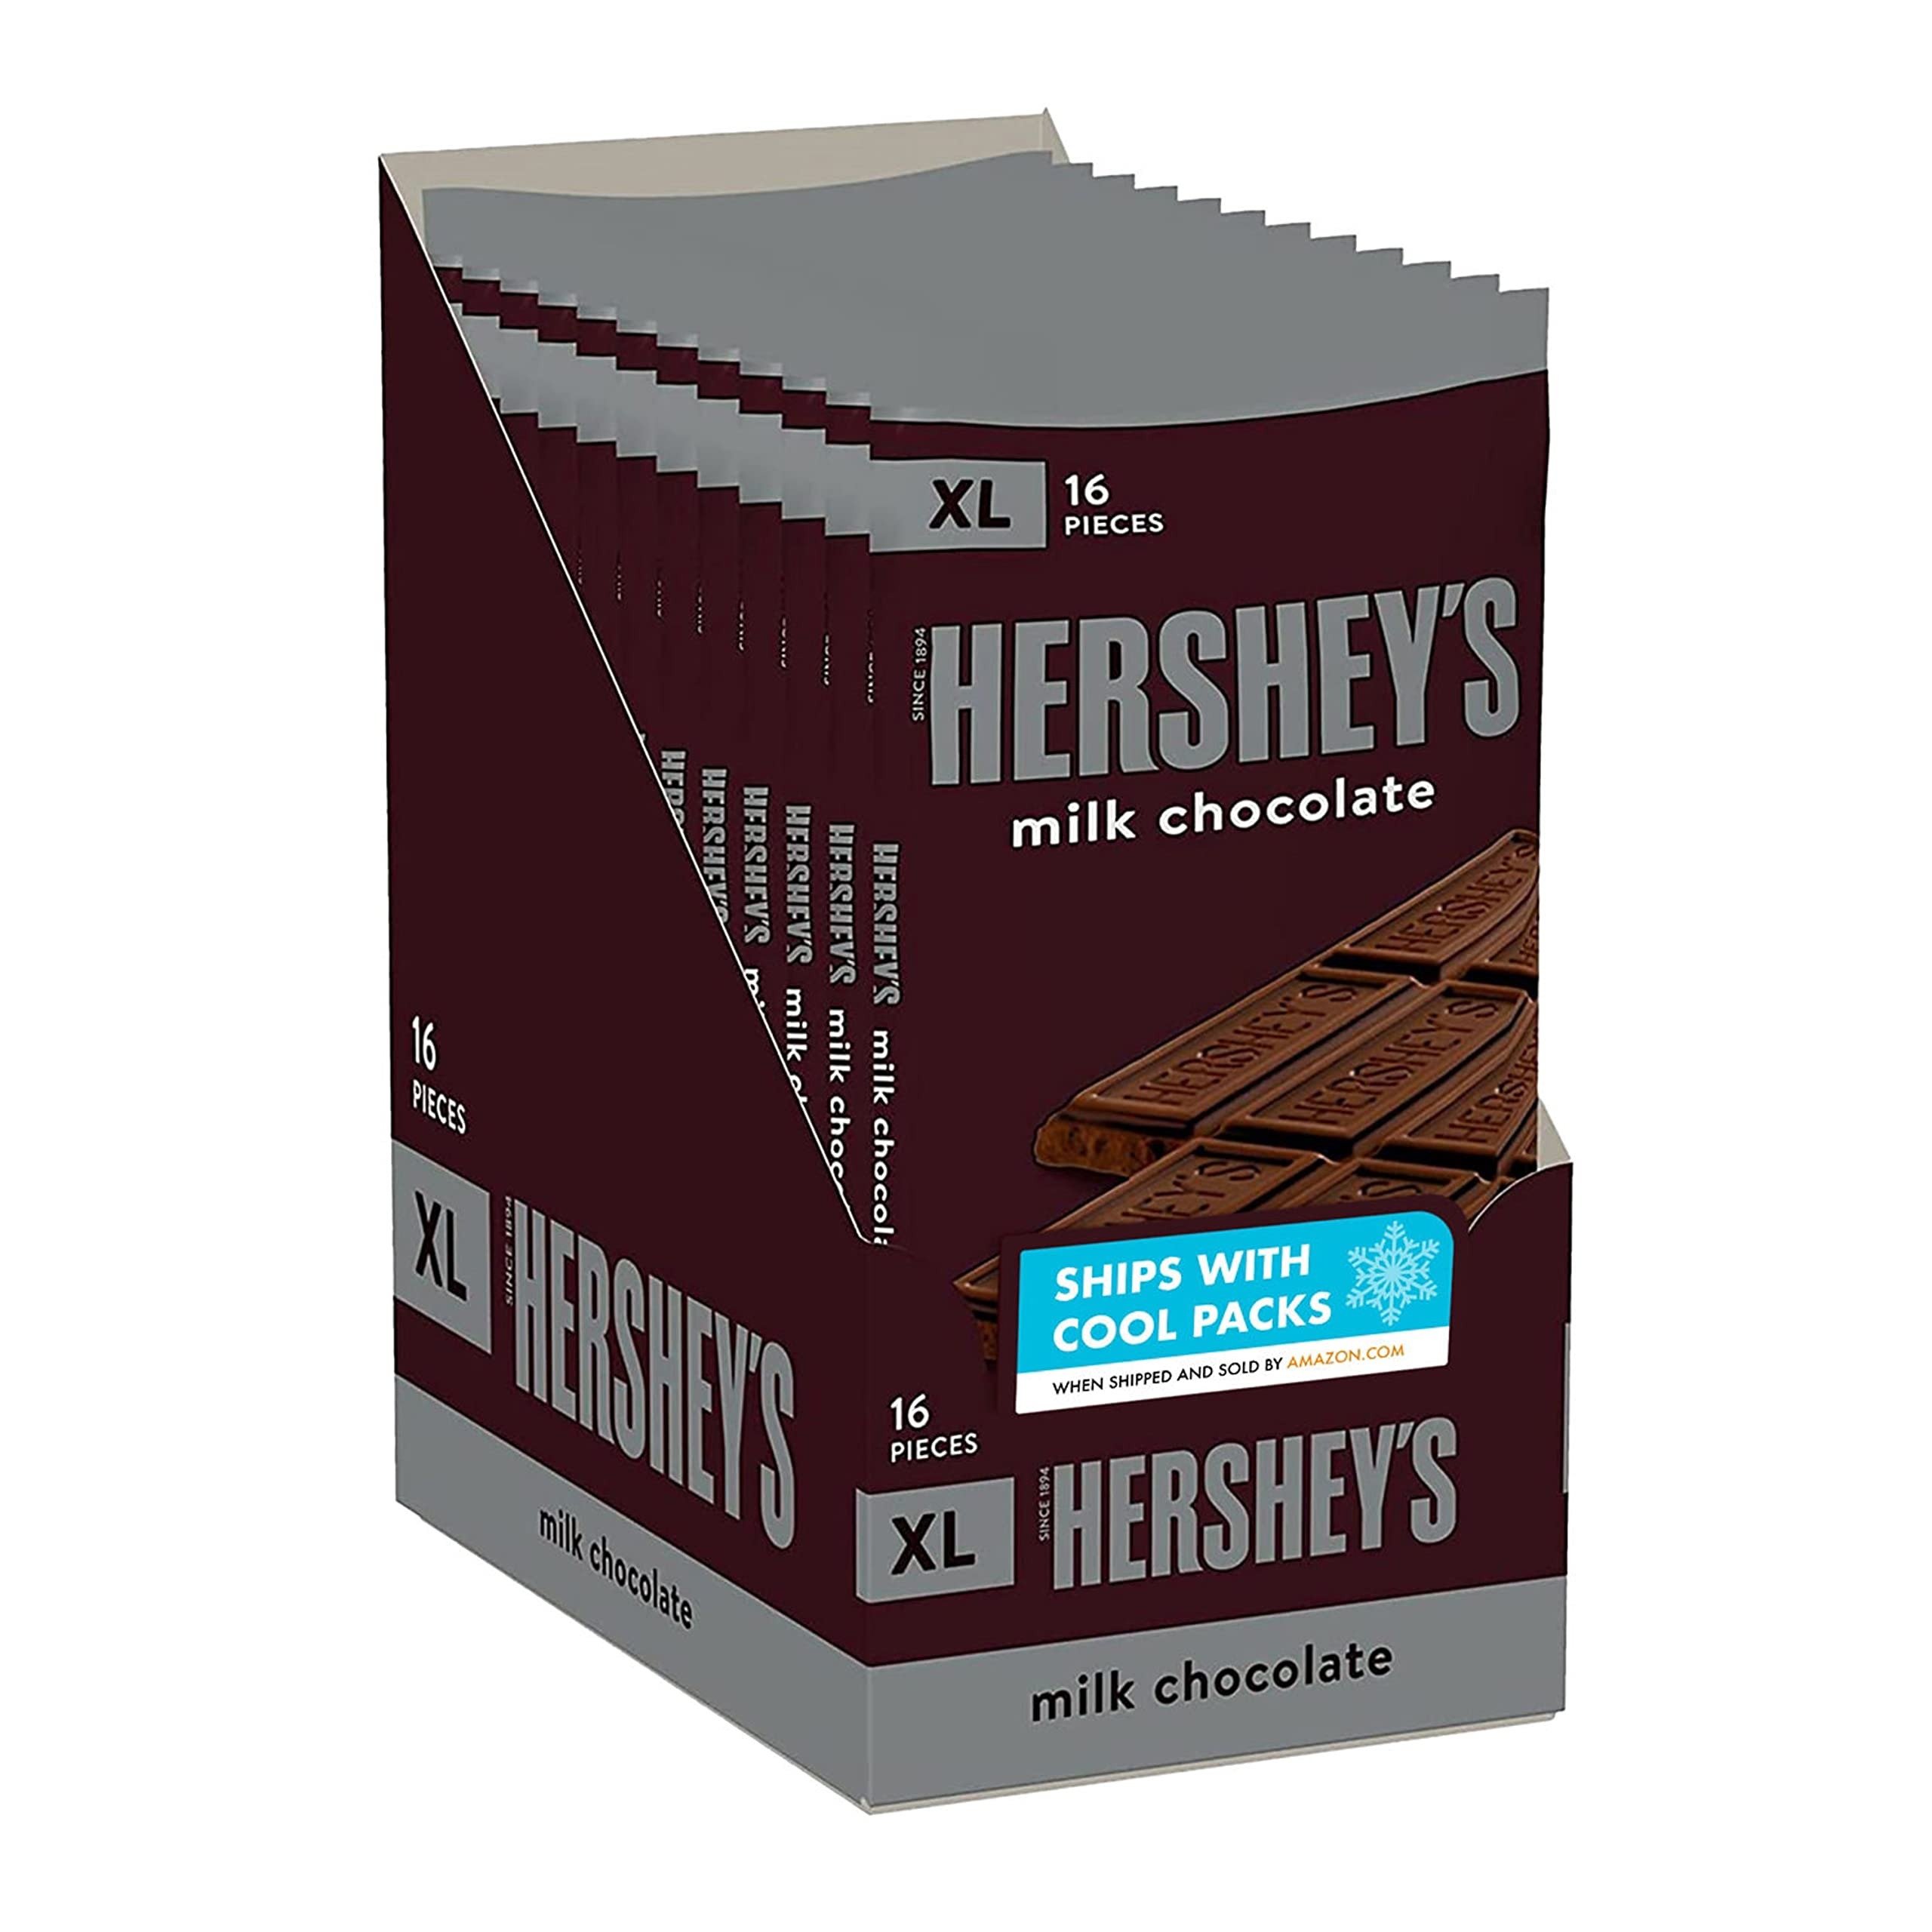
Item Name: HERSHEY'S Milk Chocolate XL, Candy Bars, 4.4 oz (12 Count, 16 Pieces)
Bullet Point 1: Contains twelve (12) 4.4-ounce, 16-piece HERSHEY'S Milk Chocolate XL Candy Bars in a bulk box
Bullet Point 2: Bring your candy collection, gift-giving and s'mores games to the next level with classic HERSHEY'S XL milk chocolate candy
Bullet Point 3: Kosher bulk milk chocolate candy bars individually wrapped for lasting freshness and on-the-go snacking during any adventure
Bullet Point 4: Extra large candy bars perfect for Mother's Day celebrations, back to school preparation and birthday parties
Bullet Point 5: Extra large bars of the classic, creamy HERSHEY'S milk chocolate Valentine's Day, Christmas, Easter and Halloween candy the world has known and loved for decades
Bullet Point 6: Includes cold packs to prevent melting during summer.
Value: 52.8
Unit: Ounce

Price: 2.99